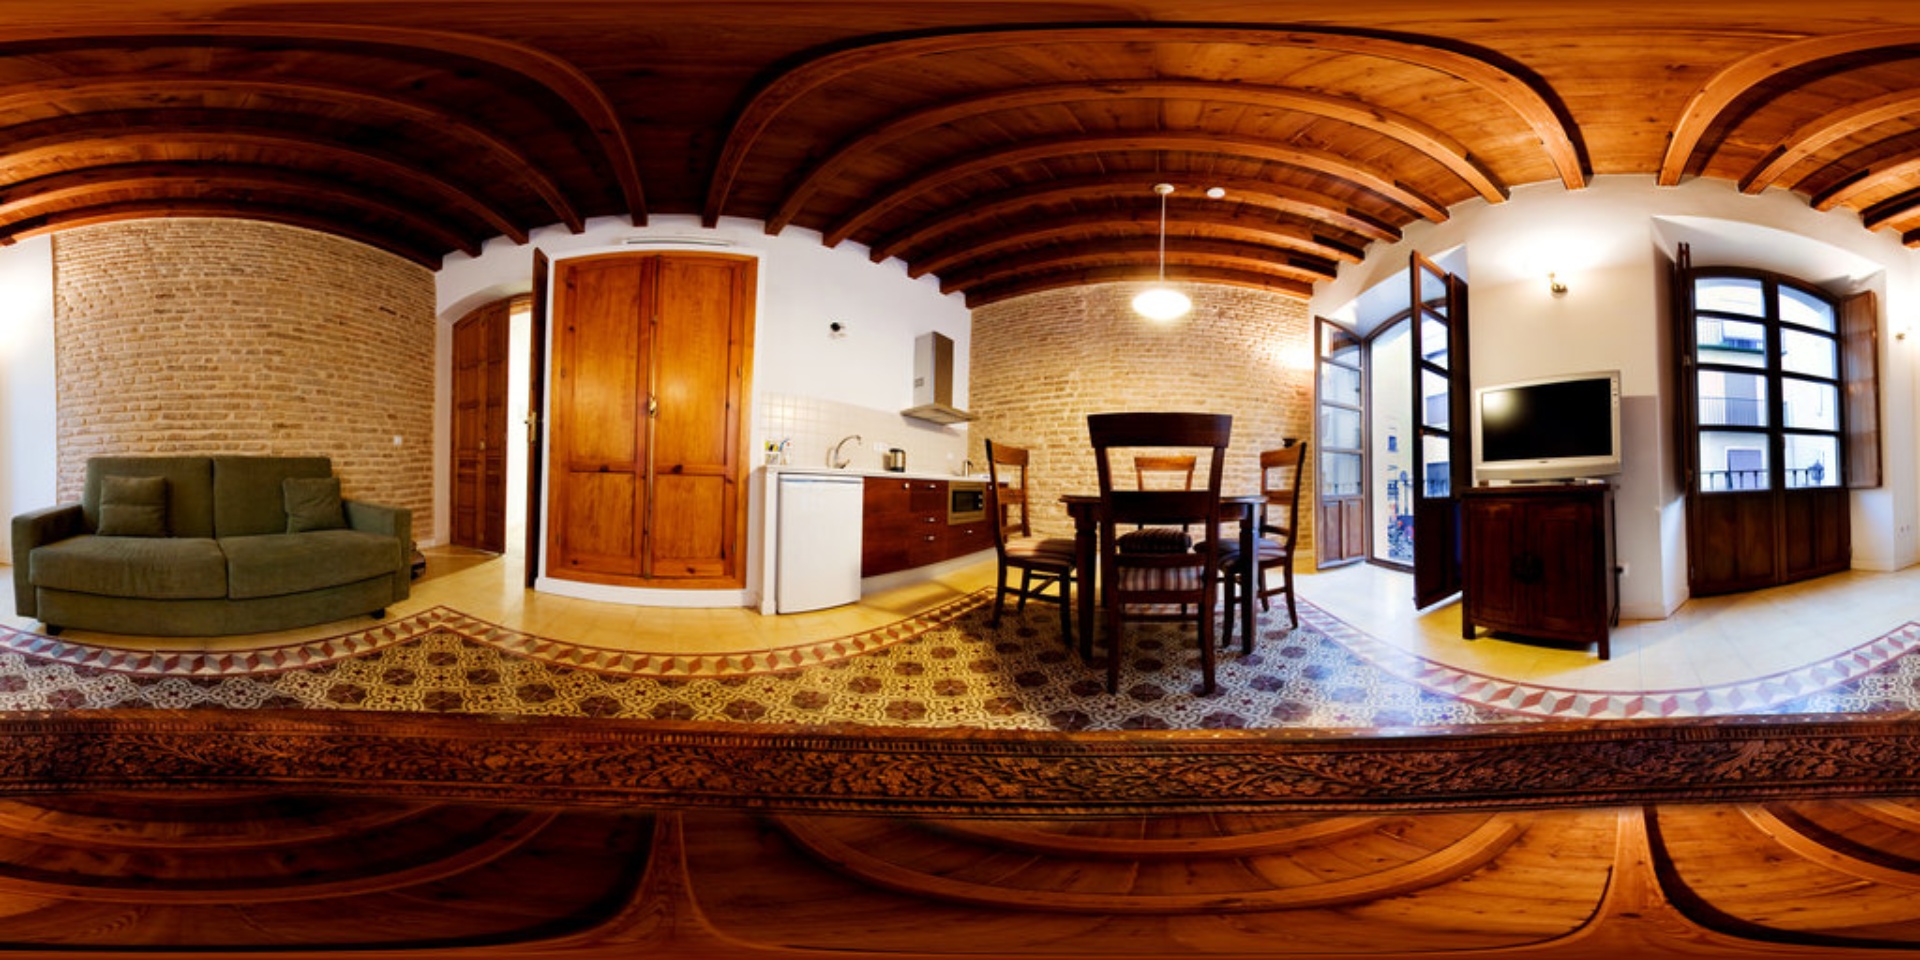
Referred object: TV on top of the cabinet

Referred object: the green sofa